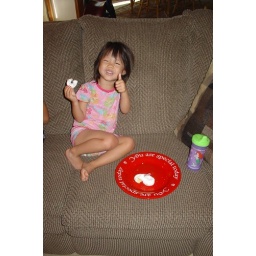
Cali received the special plate for sleeping in her bed all night long.